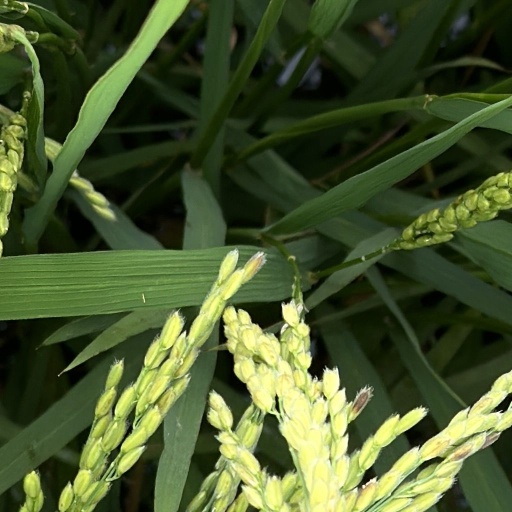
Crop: rice